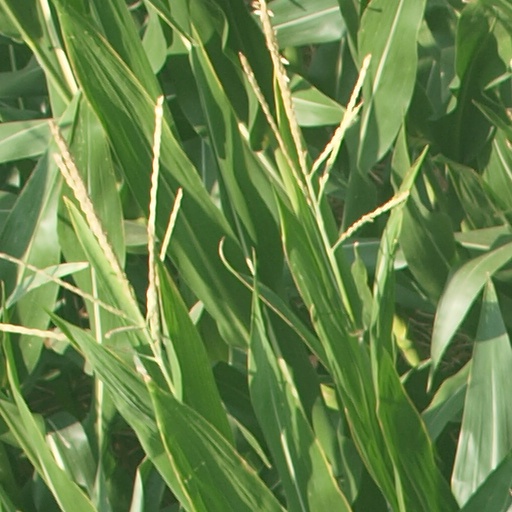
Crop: maize; corn